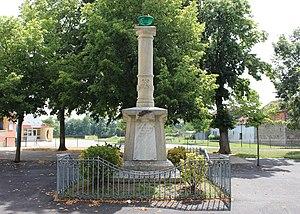
Monument aux morts de Saint-Lézer (Hautes-Pyrénées)
Saint-Lézer est une commune française située dans le département des Hautes-Pyrénées, en région Occitanie.